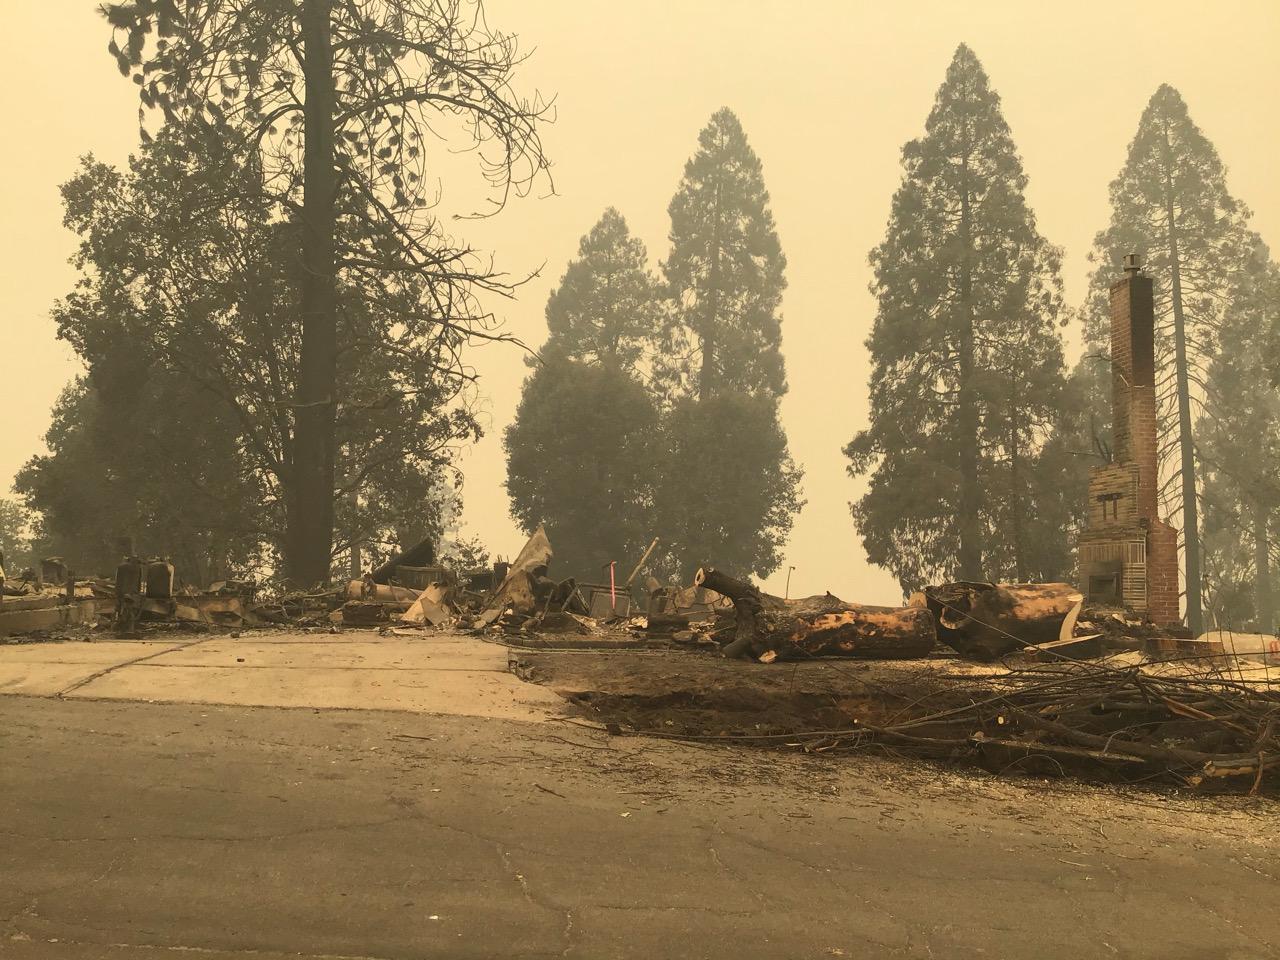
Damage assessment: destroyed